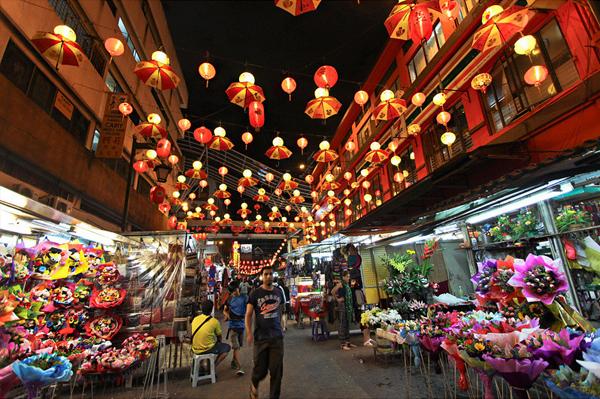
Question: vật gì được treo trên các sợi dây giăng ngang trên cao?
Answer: những chiếc ô và đèn lồng được treo trên các sợi dây giăng ngang trên cao